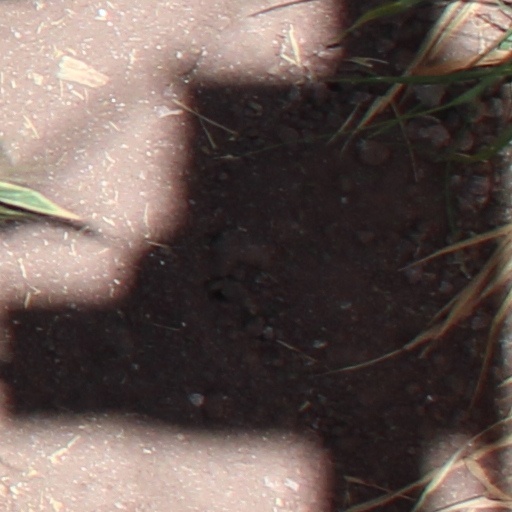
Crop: wheat